Premiership of John Edward Brownlee

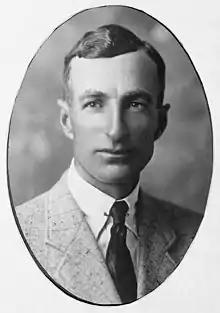
Perren Baker was the Minister of Education for the UFA's entire time in office.

At Brownlee's instigation, the Greenfield government had implemented a "Debt Adjustment Act", which allowed farmers in Alberta's drought-stricken southeast to access credit counselling services and provided a way to settle creditors' claims without ruining farmers or resorting to litigation. At the time, Brownlee had wanted to extend it province-wide, but had been dissuaded by the opposition of moneylenders. In 1928, as premier, Brownlee tried again. Lending institutions again objected, and threatened to withdraw from the province if the act was extended. Brownlee felt that these threats were disingenuous, noting that similar measures already existed to protect merchants. However, it was a prosperous time for farmers, and so mobilized support for the legislation was in shorter supply than it might have been during a time of economic hardship; Brownlee, newly disillusioned with bankers, withdrew the bill.